Jacob Faggot

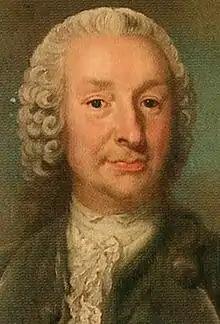
Faggot in the 1750s

Jacob Faggot (13 March 1699 – 28 February 1777) was a Swedish scientist, civil servant, and surveyor.